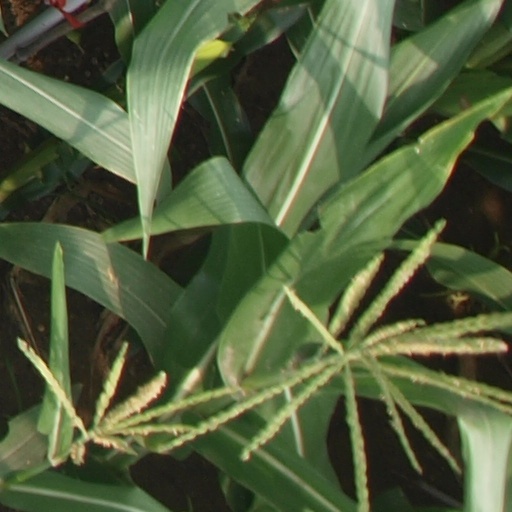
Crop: maize; corn